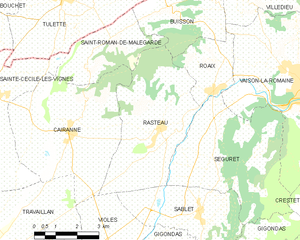
Carte des communes françaises Rasteau